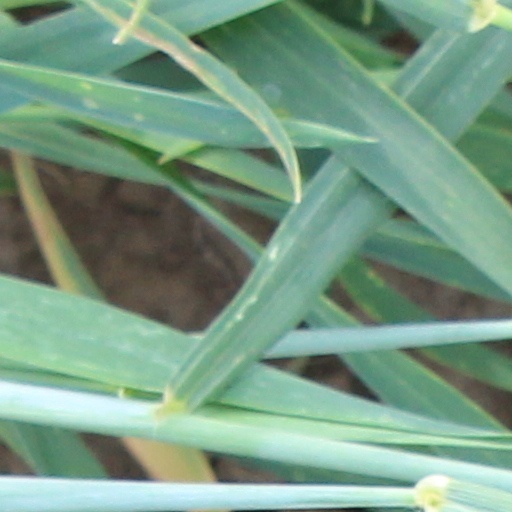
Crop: wheat